Service flag

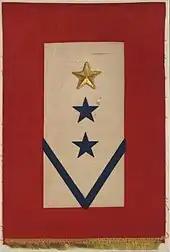
World War II–era service flag

The banner was designed in 1917 by U.S. Army Captain Robert L. Queisser of the Fifth Ohio Infantry, in honor of his two sons who were serving in World War I. It was quickly adopted by the public and by government officials. On September 24, 1917, an Ohio congressman read into the "Congressional Record":